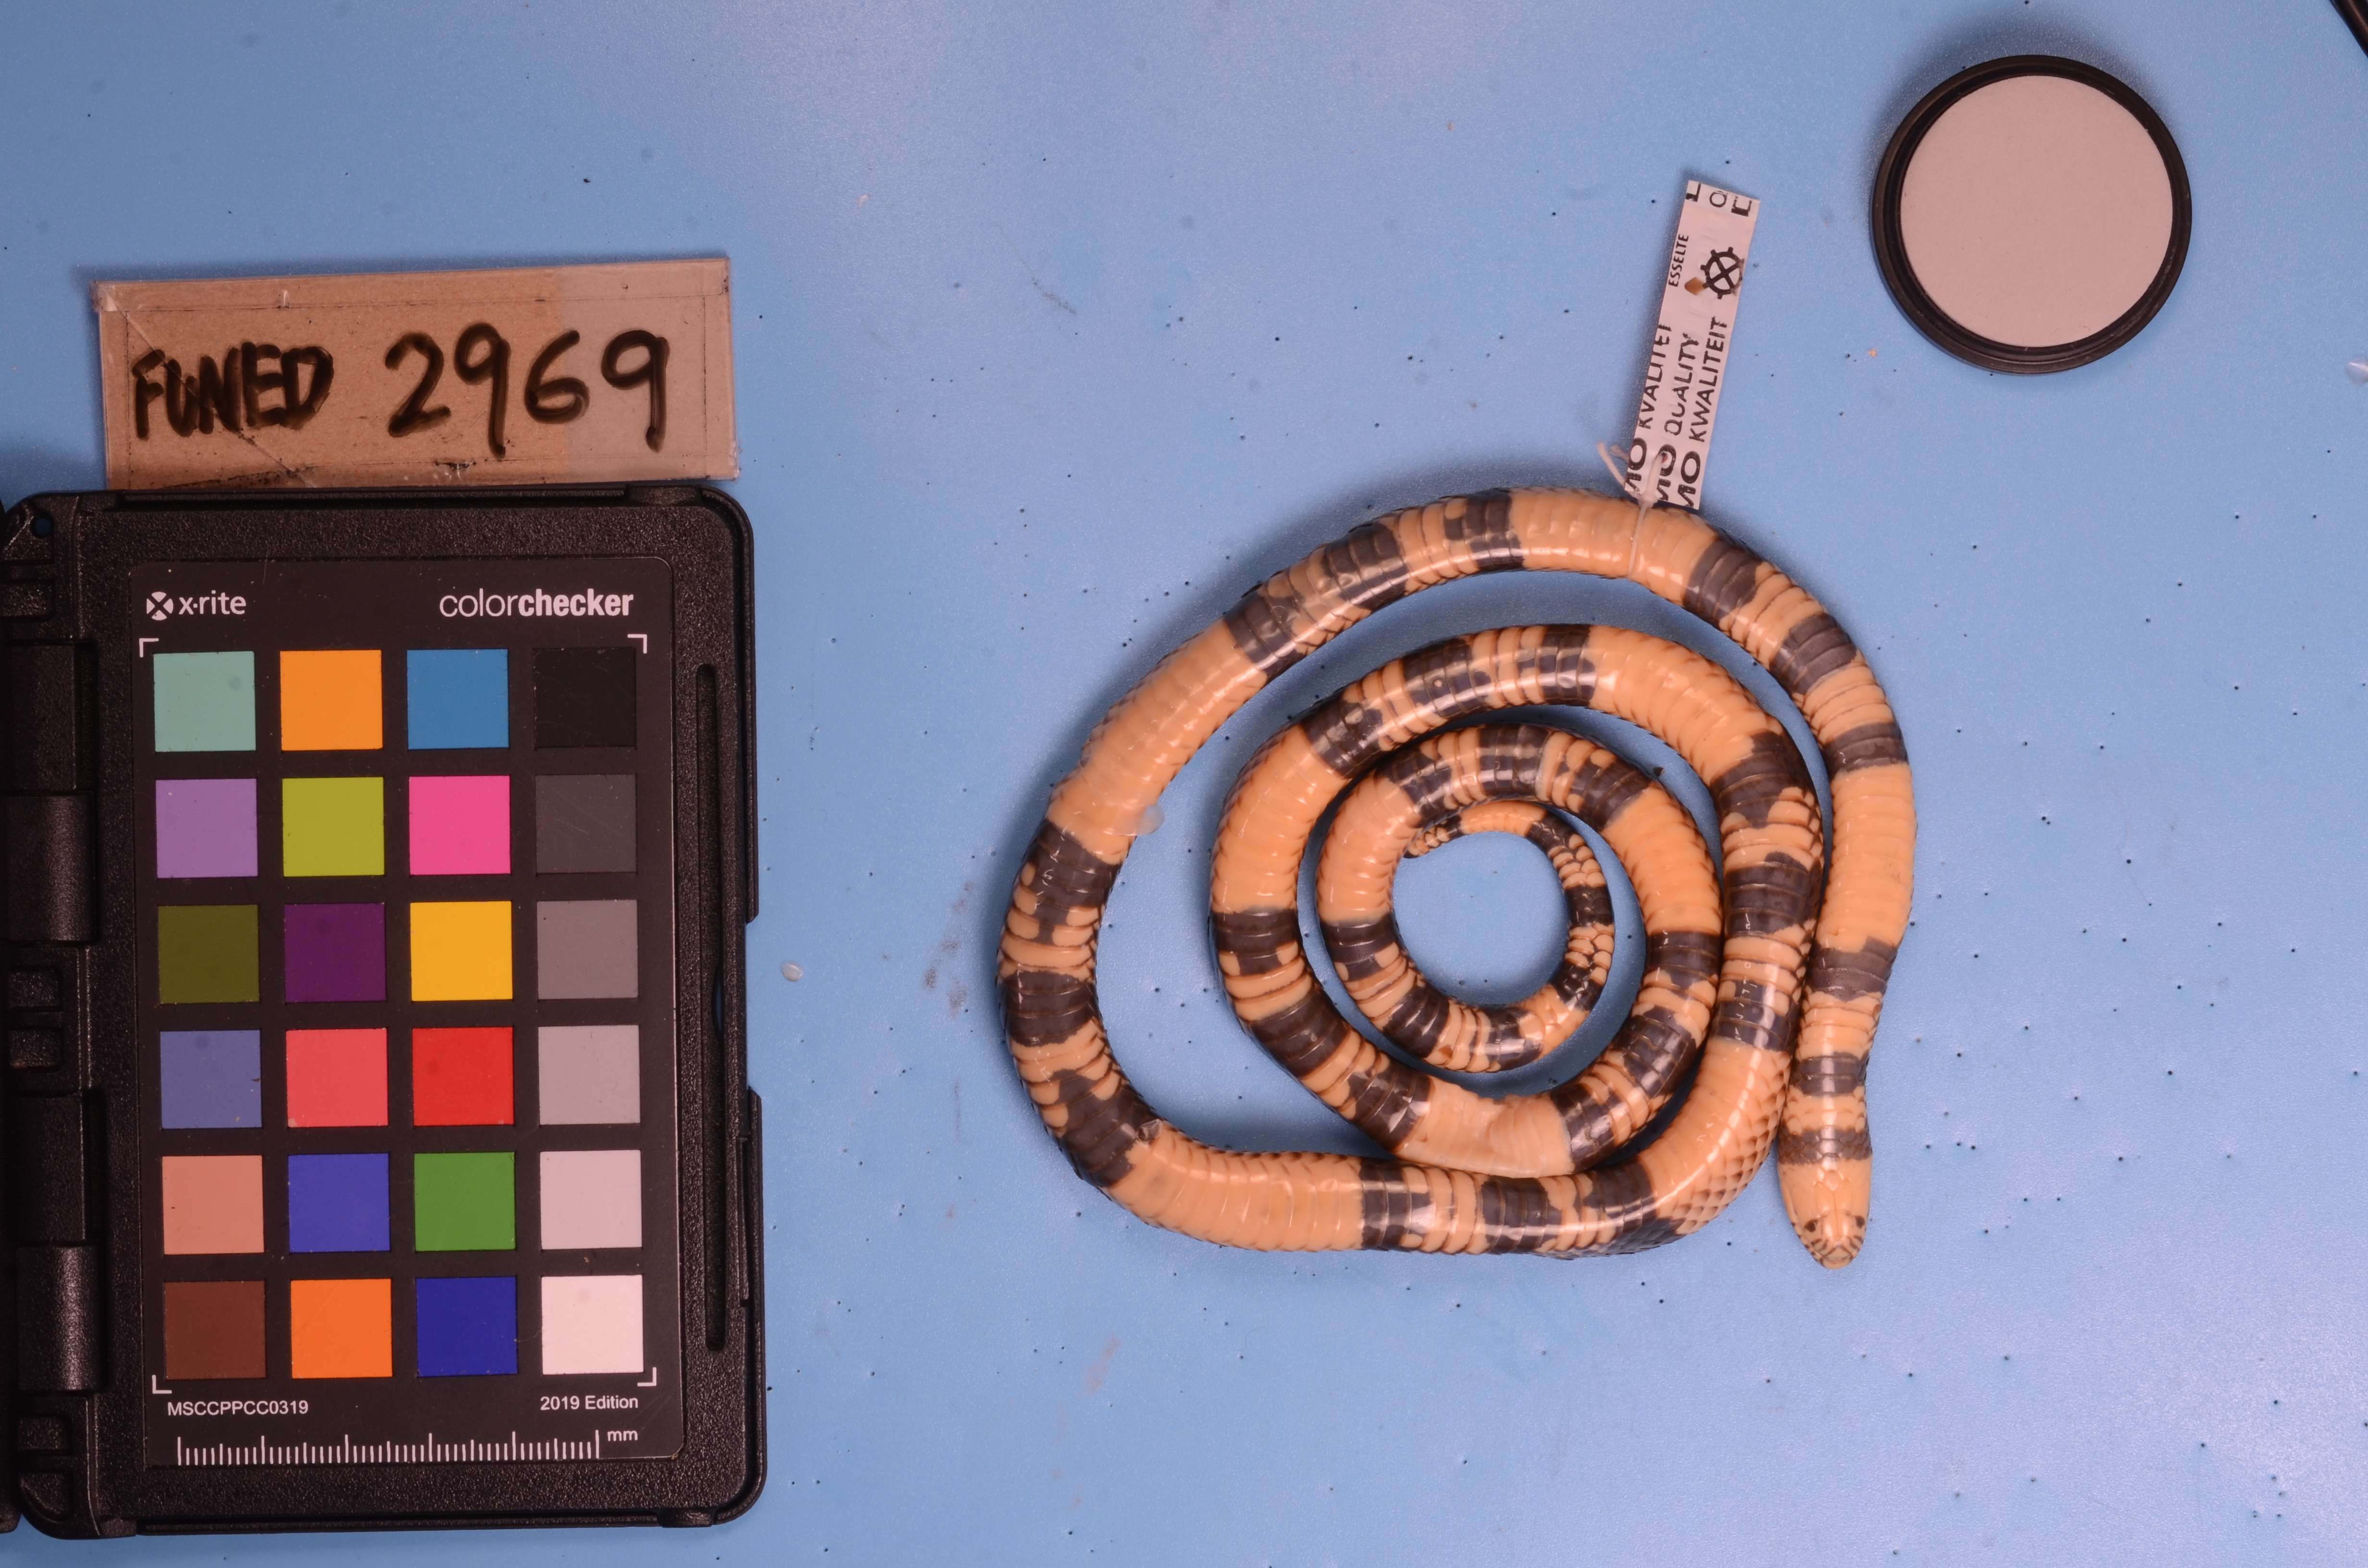
Species: Micrurus frontalis
View: ventral
Mimicry status: model